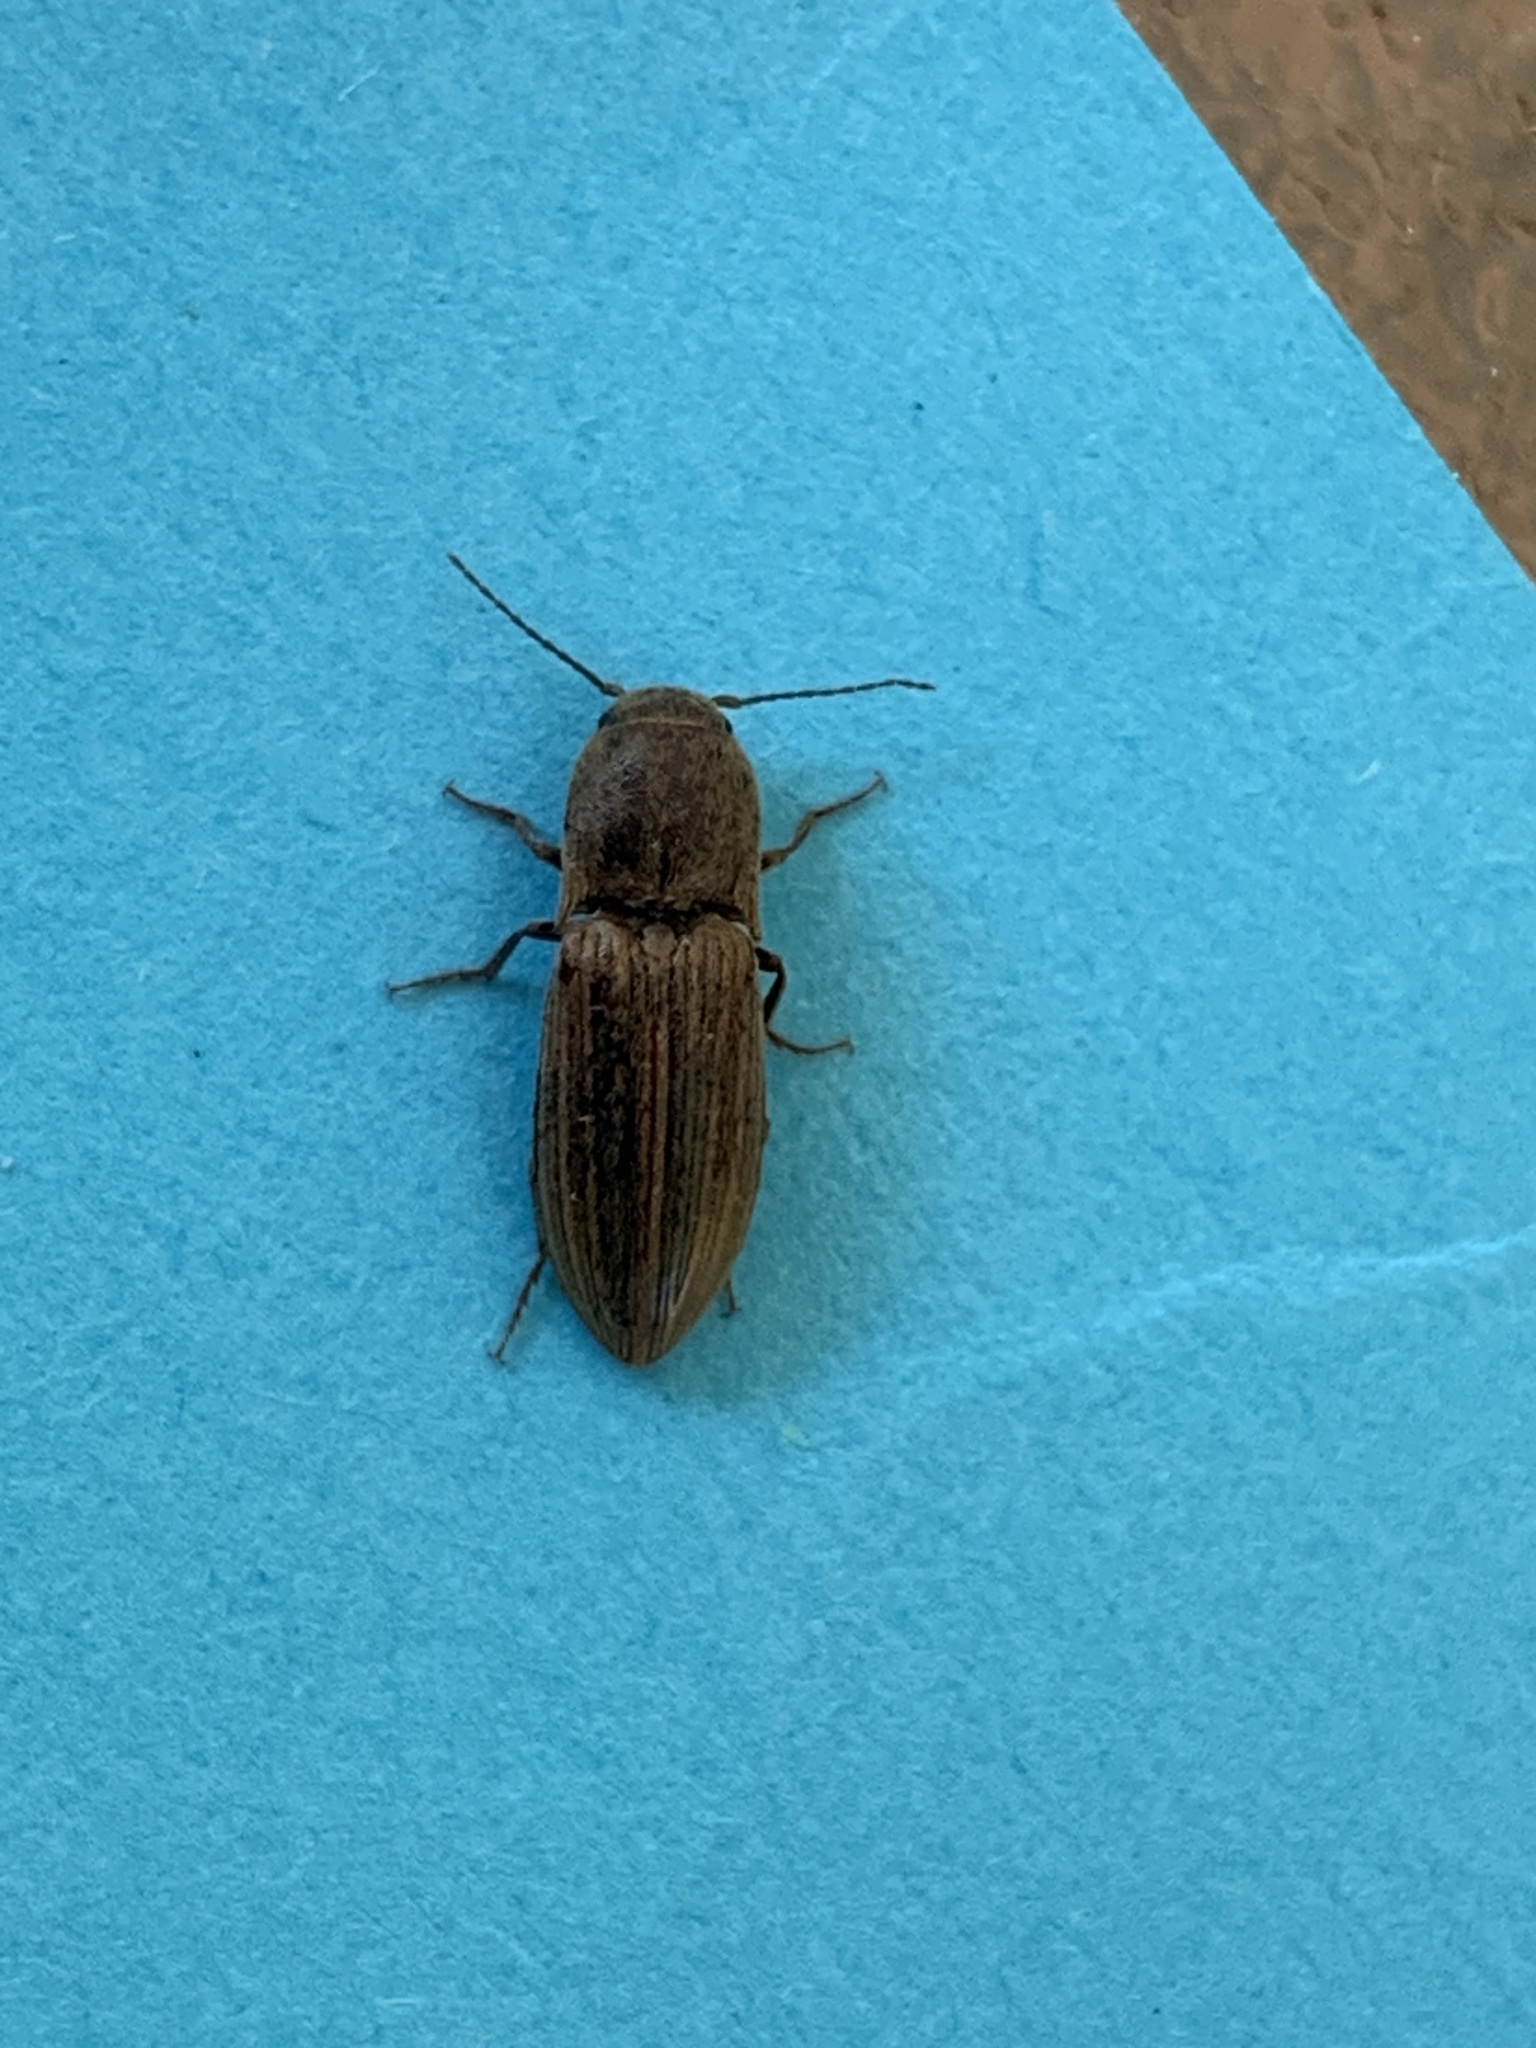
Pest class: clickbeetles_wireworms